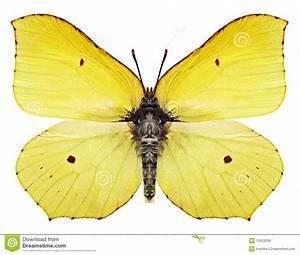
butterfly